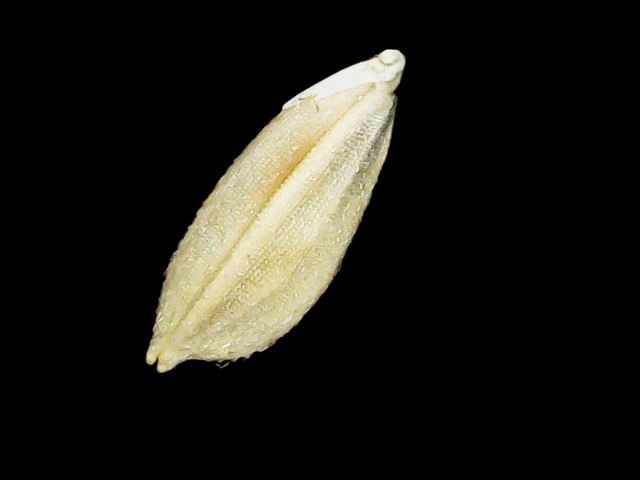
Rice variety: Bd51